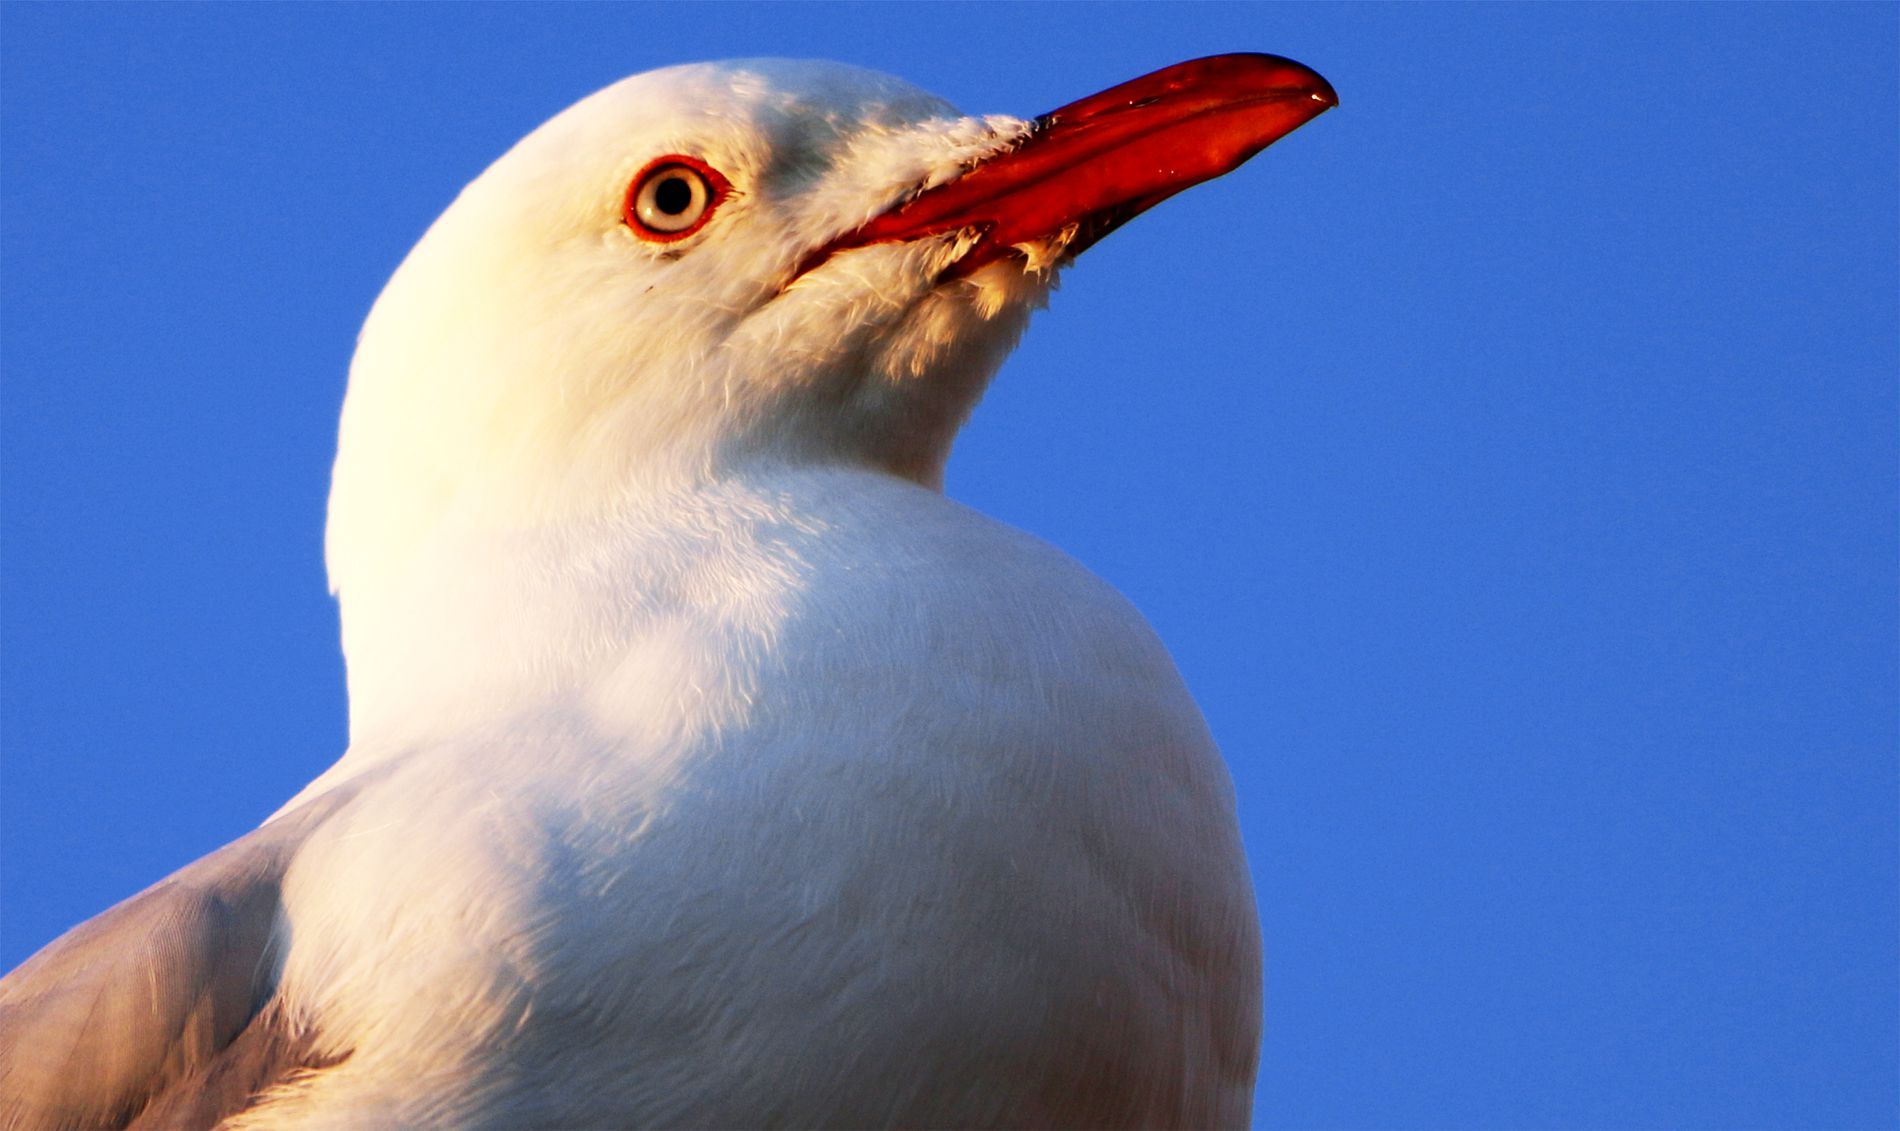
Seagull with red beak
The image is a white seagull with a red beak and orange eyes.
The seagull's white feathers are clearly visible against a clear sky background.
Shot at a profile angle, this wildlife photograph captures a seagull in sharp detail against a clear blue sky.
The color palette contrasts the seagull white and striking red beak with the deep background.
The lighting suggests daytime photography with bright natural sunlight.
Labels: Animal, Beak, Bird, Seagull, Waterfowl, Pigeon, Clear Sky
Camera: Canon Canon EOS 70D
Lens: EF-S18-135mm f/3.5-5.6 IS STM
Aperture: F5.6
Exposure: 1/200 sec
ISO: 125
Focal length: 135.0 mm